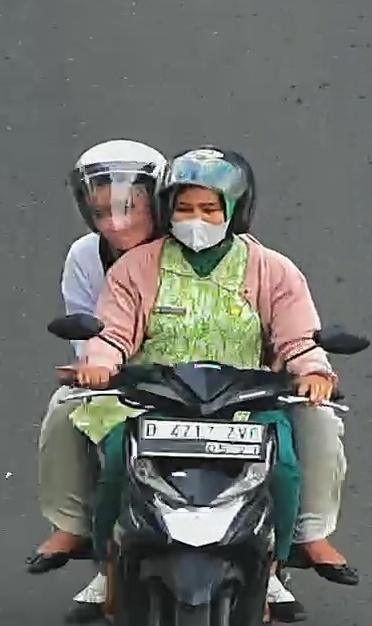
person-with-helmet: 2
person-without-helmet: 0